Roswell Field Putnam

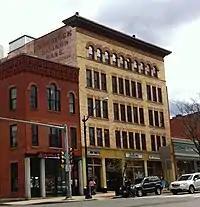
Putnam & Bayley, Lambie Block, Northampton, 1895-96

and construction of a brick block at Maple and Cottage Streets in Easthampton, Massachusetts. They designed a new plumbing scheme for the Northampton City Hall, an addition to the Nonotuck Silk Company in Florence (a suburb of Northampton), a school in Easthampton, and the Meekins Library in Williamsburg, as well as projects in Buckland and South Deerfield, all towns in Western Massachusetts. Putnam & Bayley’s most significant undertaking was the Masonic Block at 25 Main Street in Northampton, which opened in 1898.